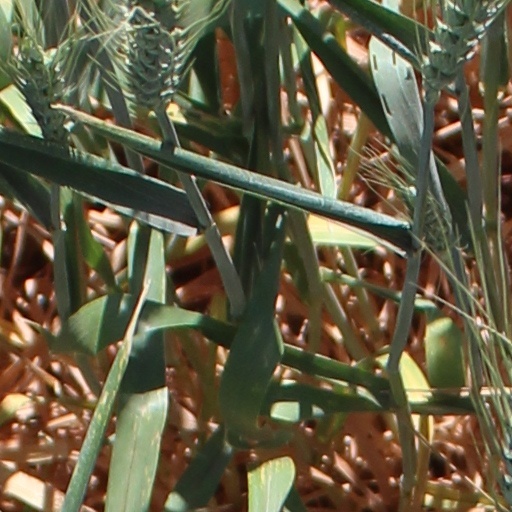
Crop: wheat